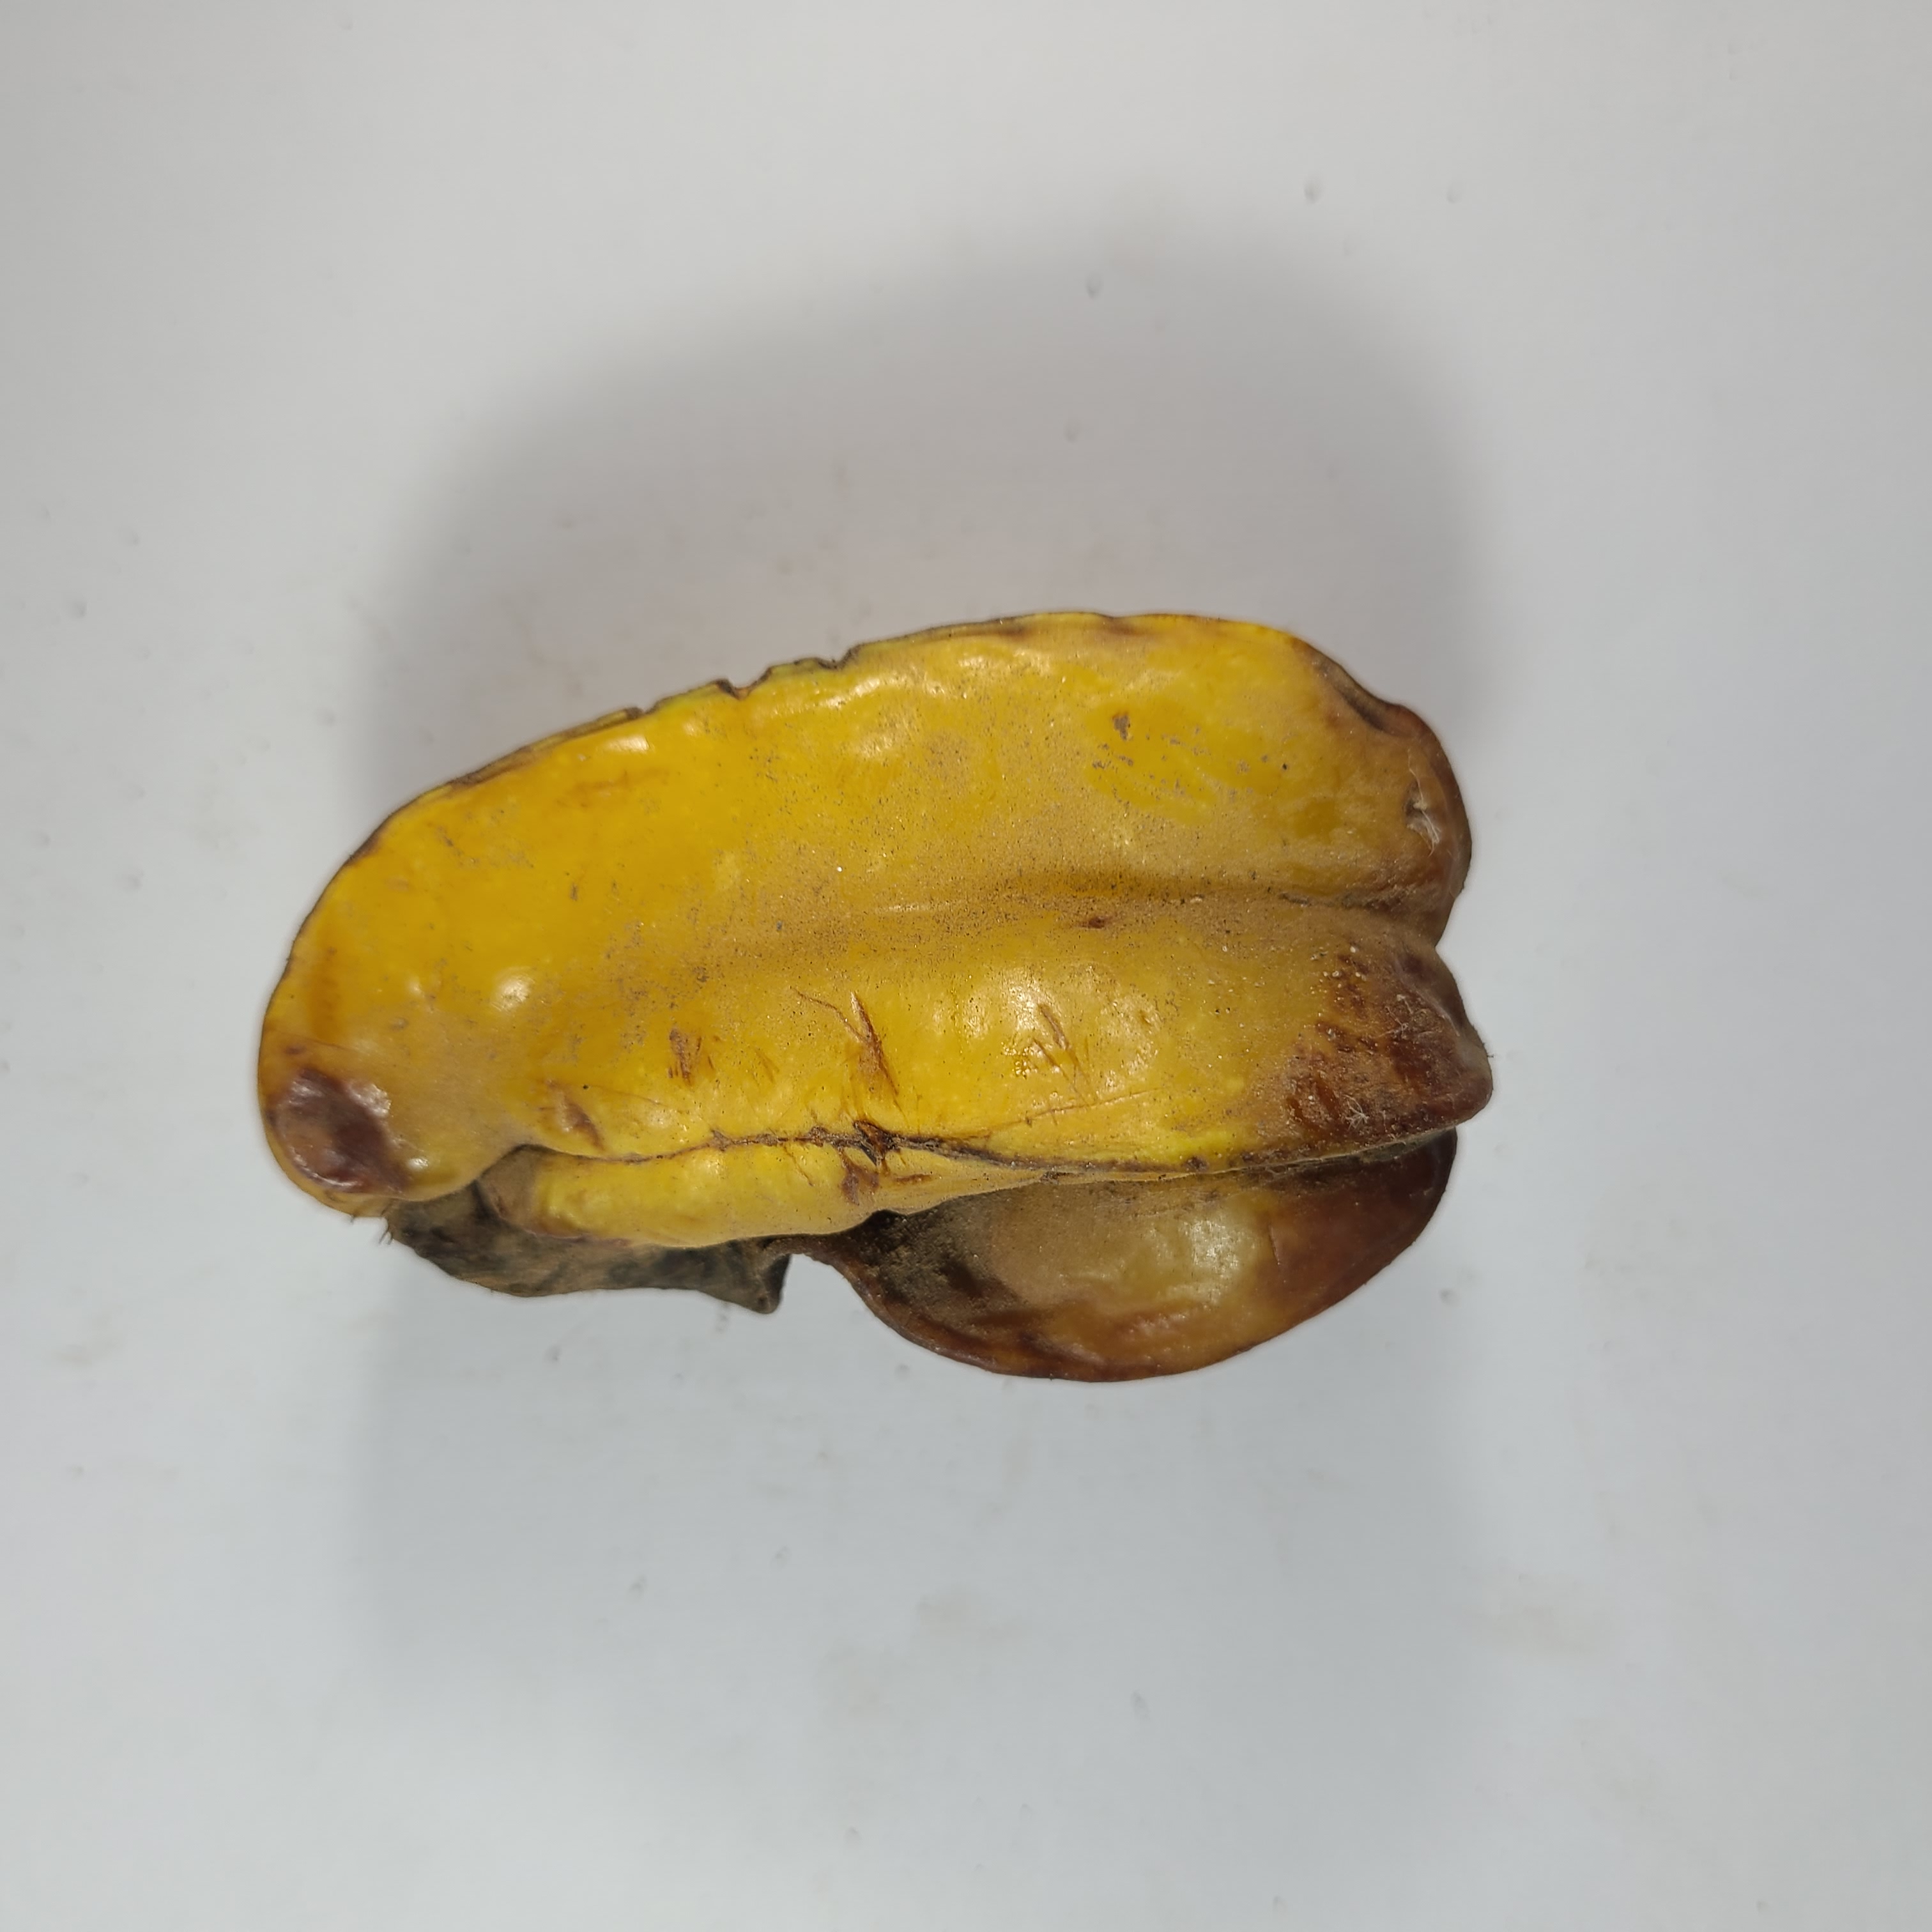
Label: Unhealthy Fruits